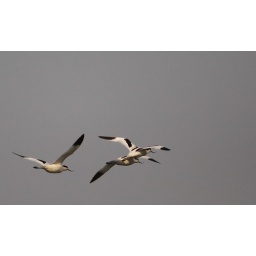
It is really difficult to take a photo of flying birds by a manual lens :P